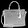
Label: Bag